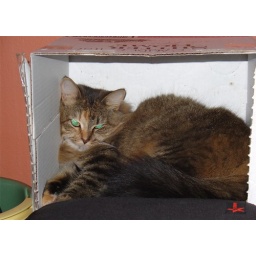
my other cat sleeps in boxes